Manthrikan

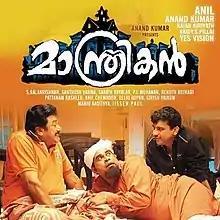

 is a 2012 Indian Malayalam-language comedy horror film directed by Anil, produced by Anand Kumar, and written by Rajan Kiriyath. The film stars Jayaram, Poonam Bajwa, and Muktha George in the lead roles. The music was composed by S. Balakrishnan. The film released on 5 October 2012, and it was panned by critics and audiences alike. The movie was dubbed in Hindi as "Chandramukhi Ki Pratigya" and in Tamil with the same name.